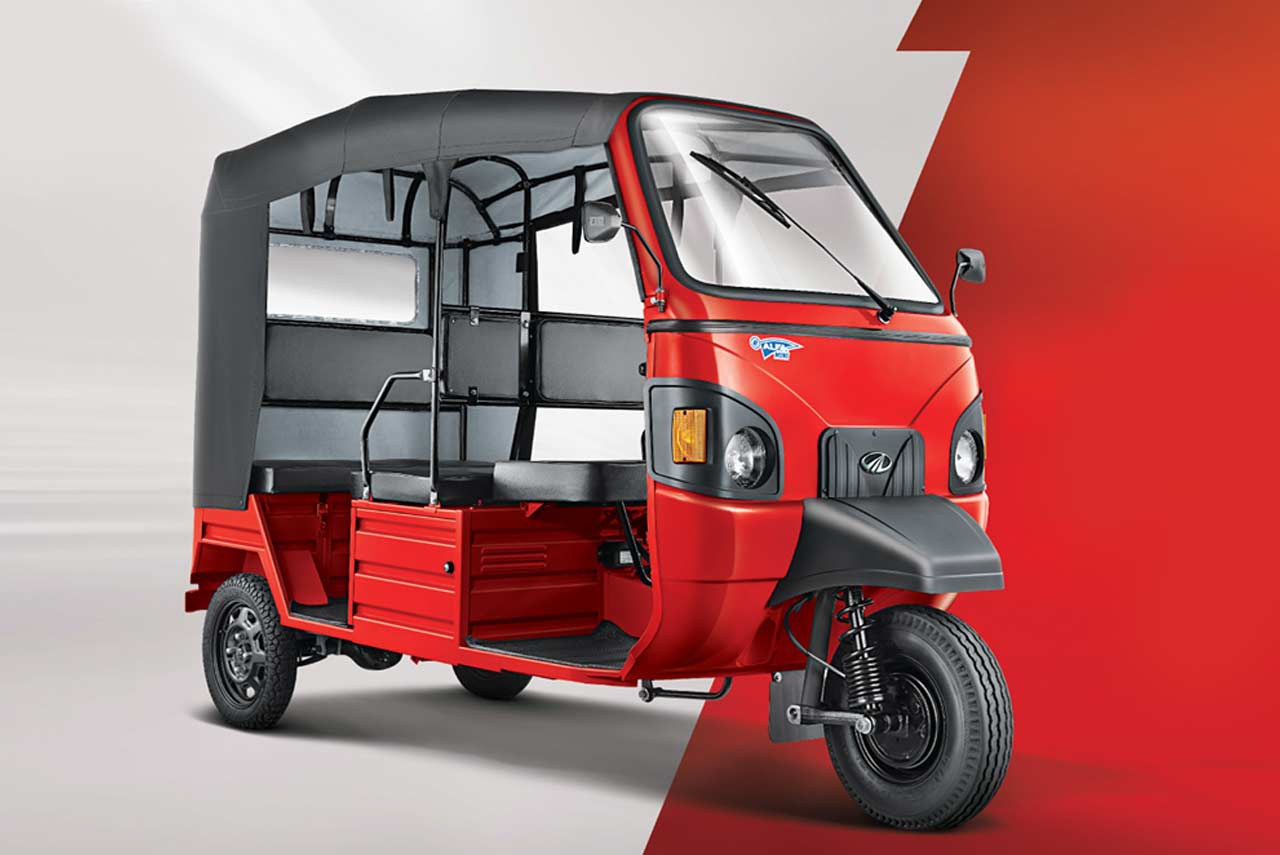
Vehicle type: Auto Rickshaws